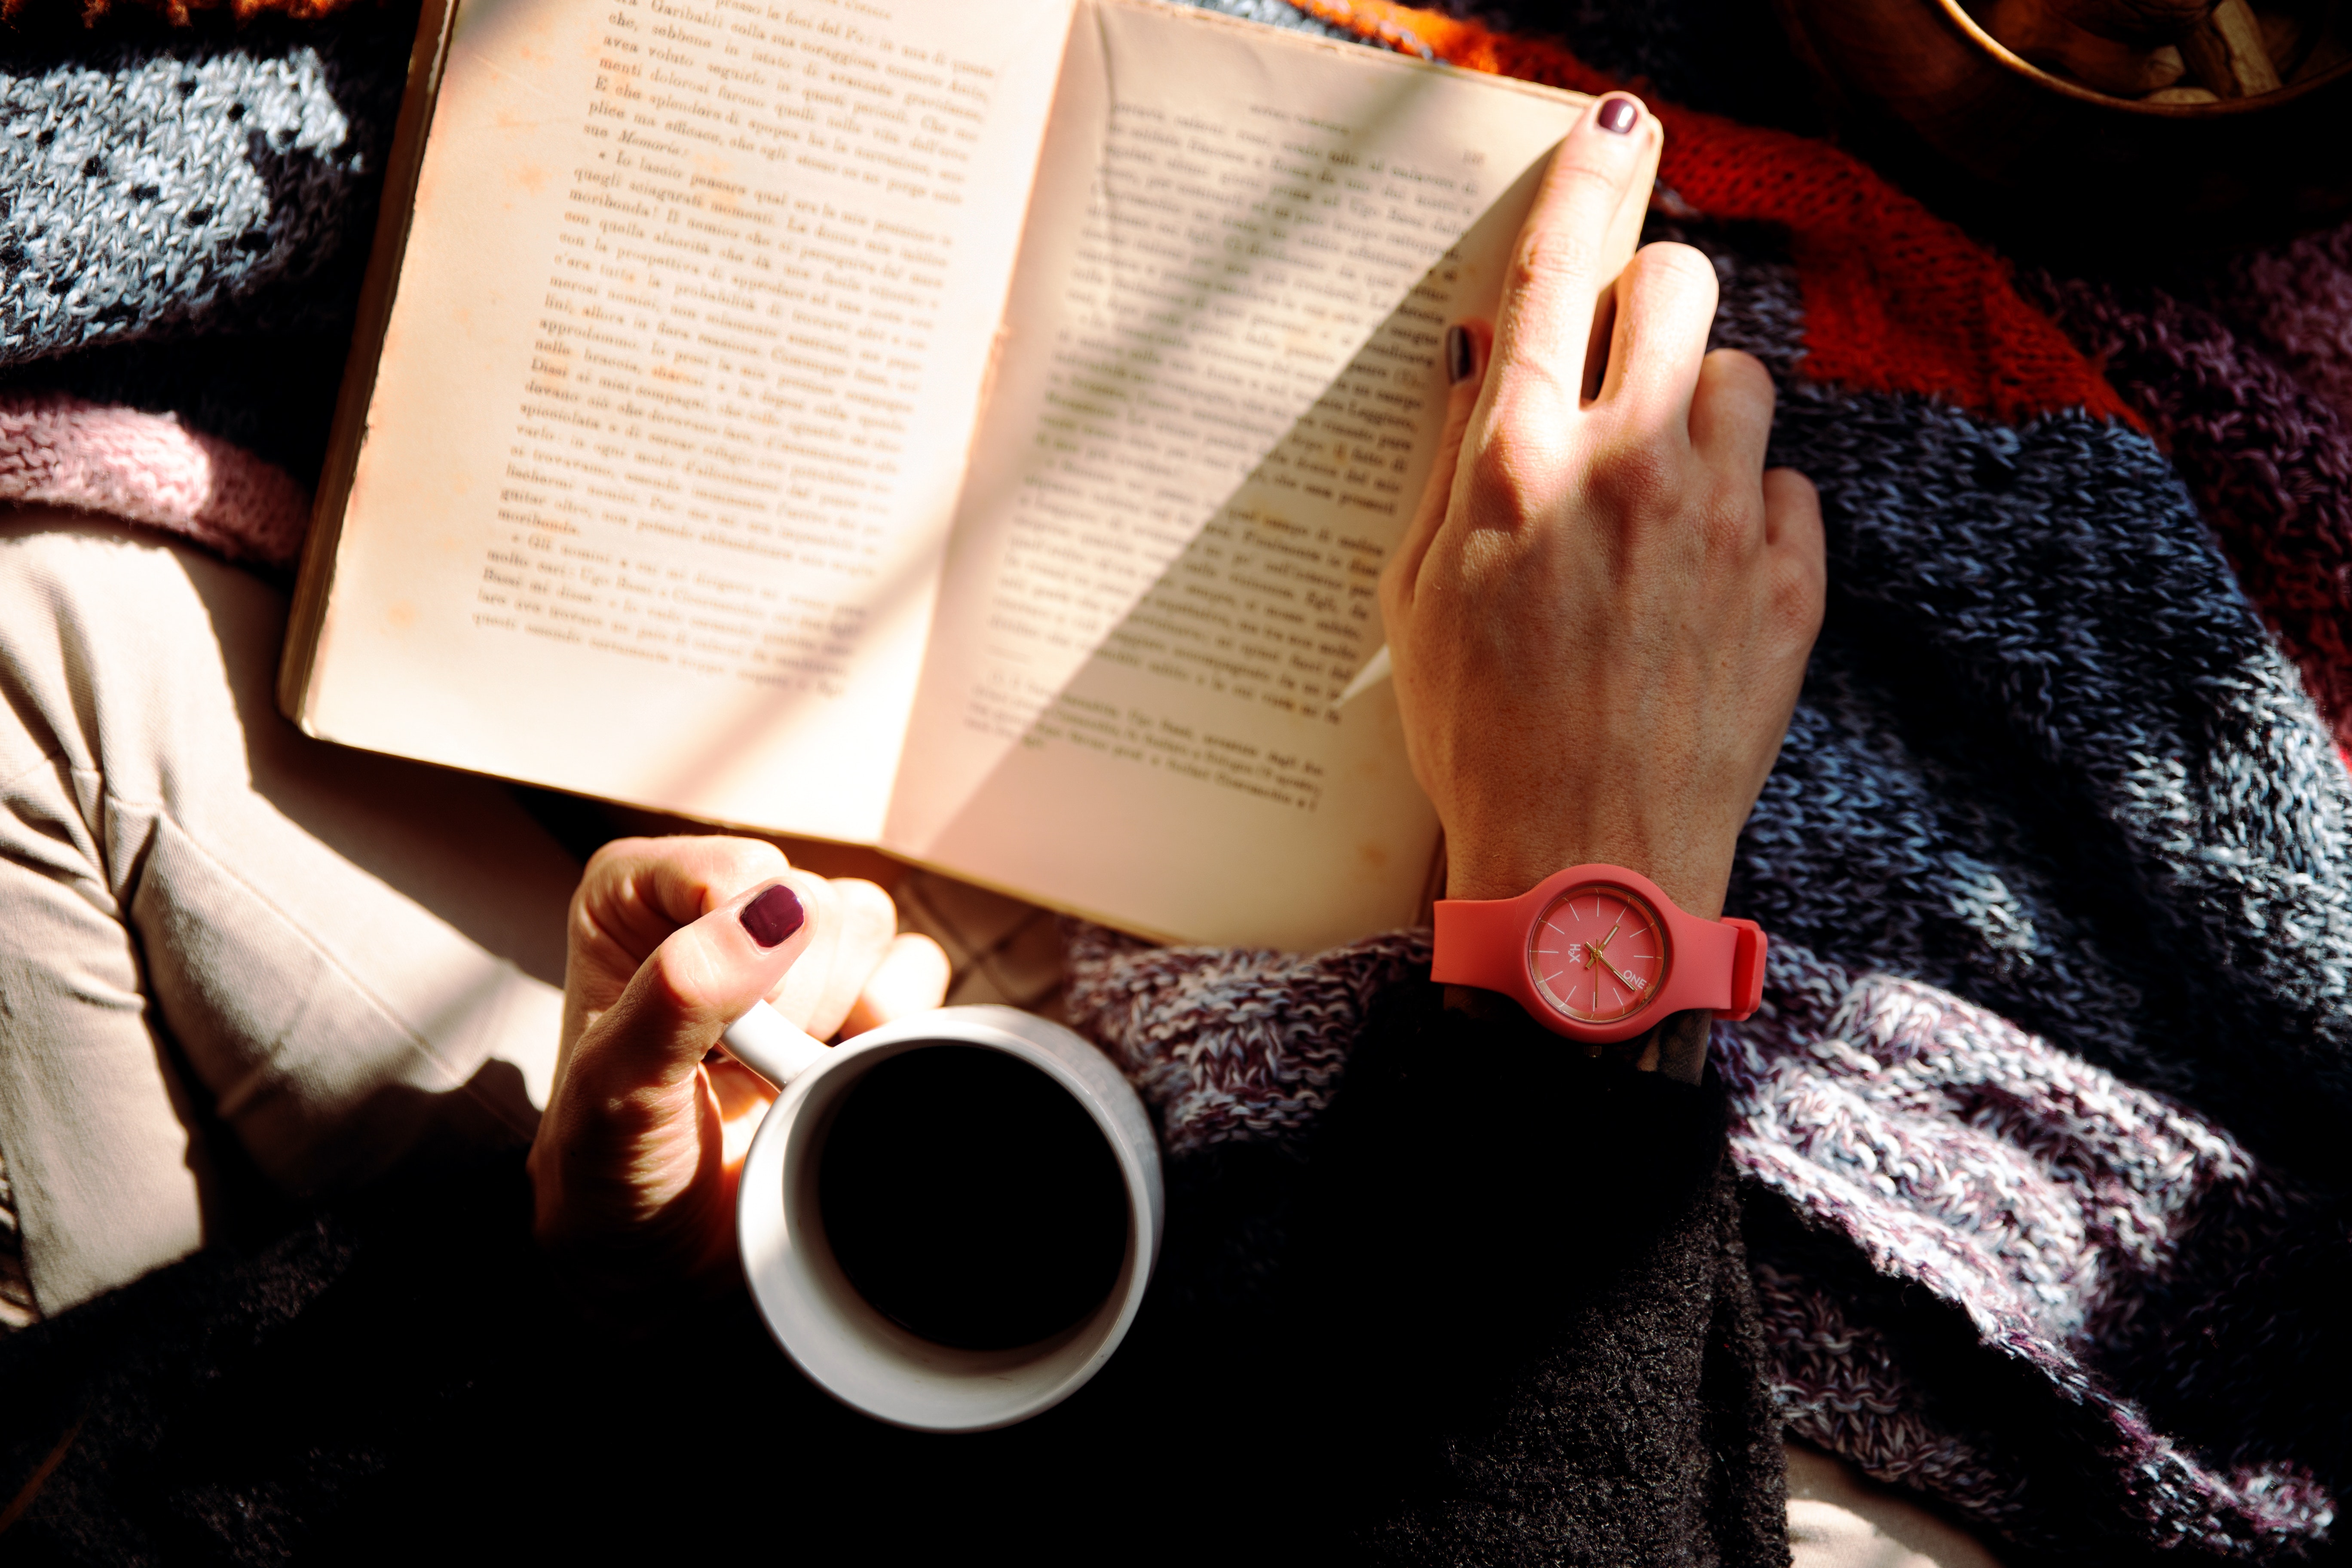
hand, finger, reading, girl, font, cup